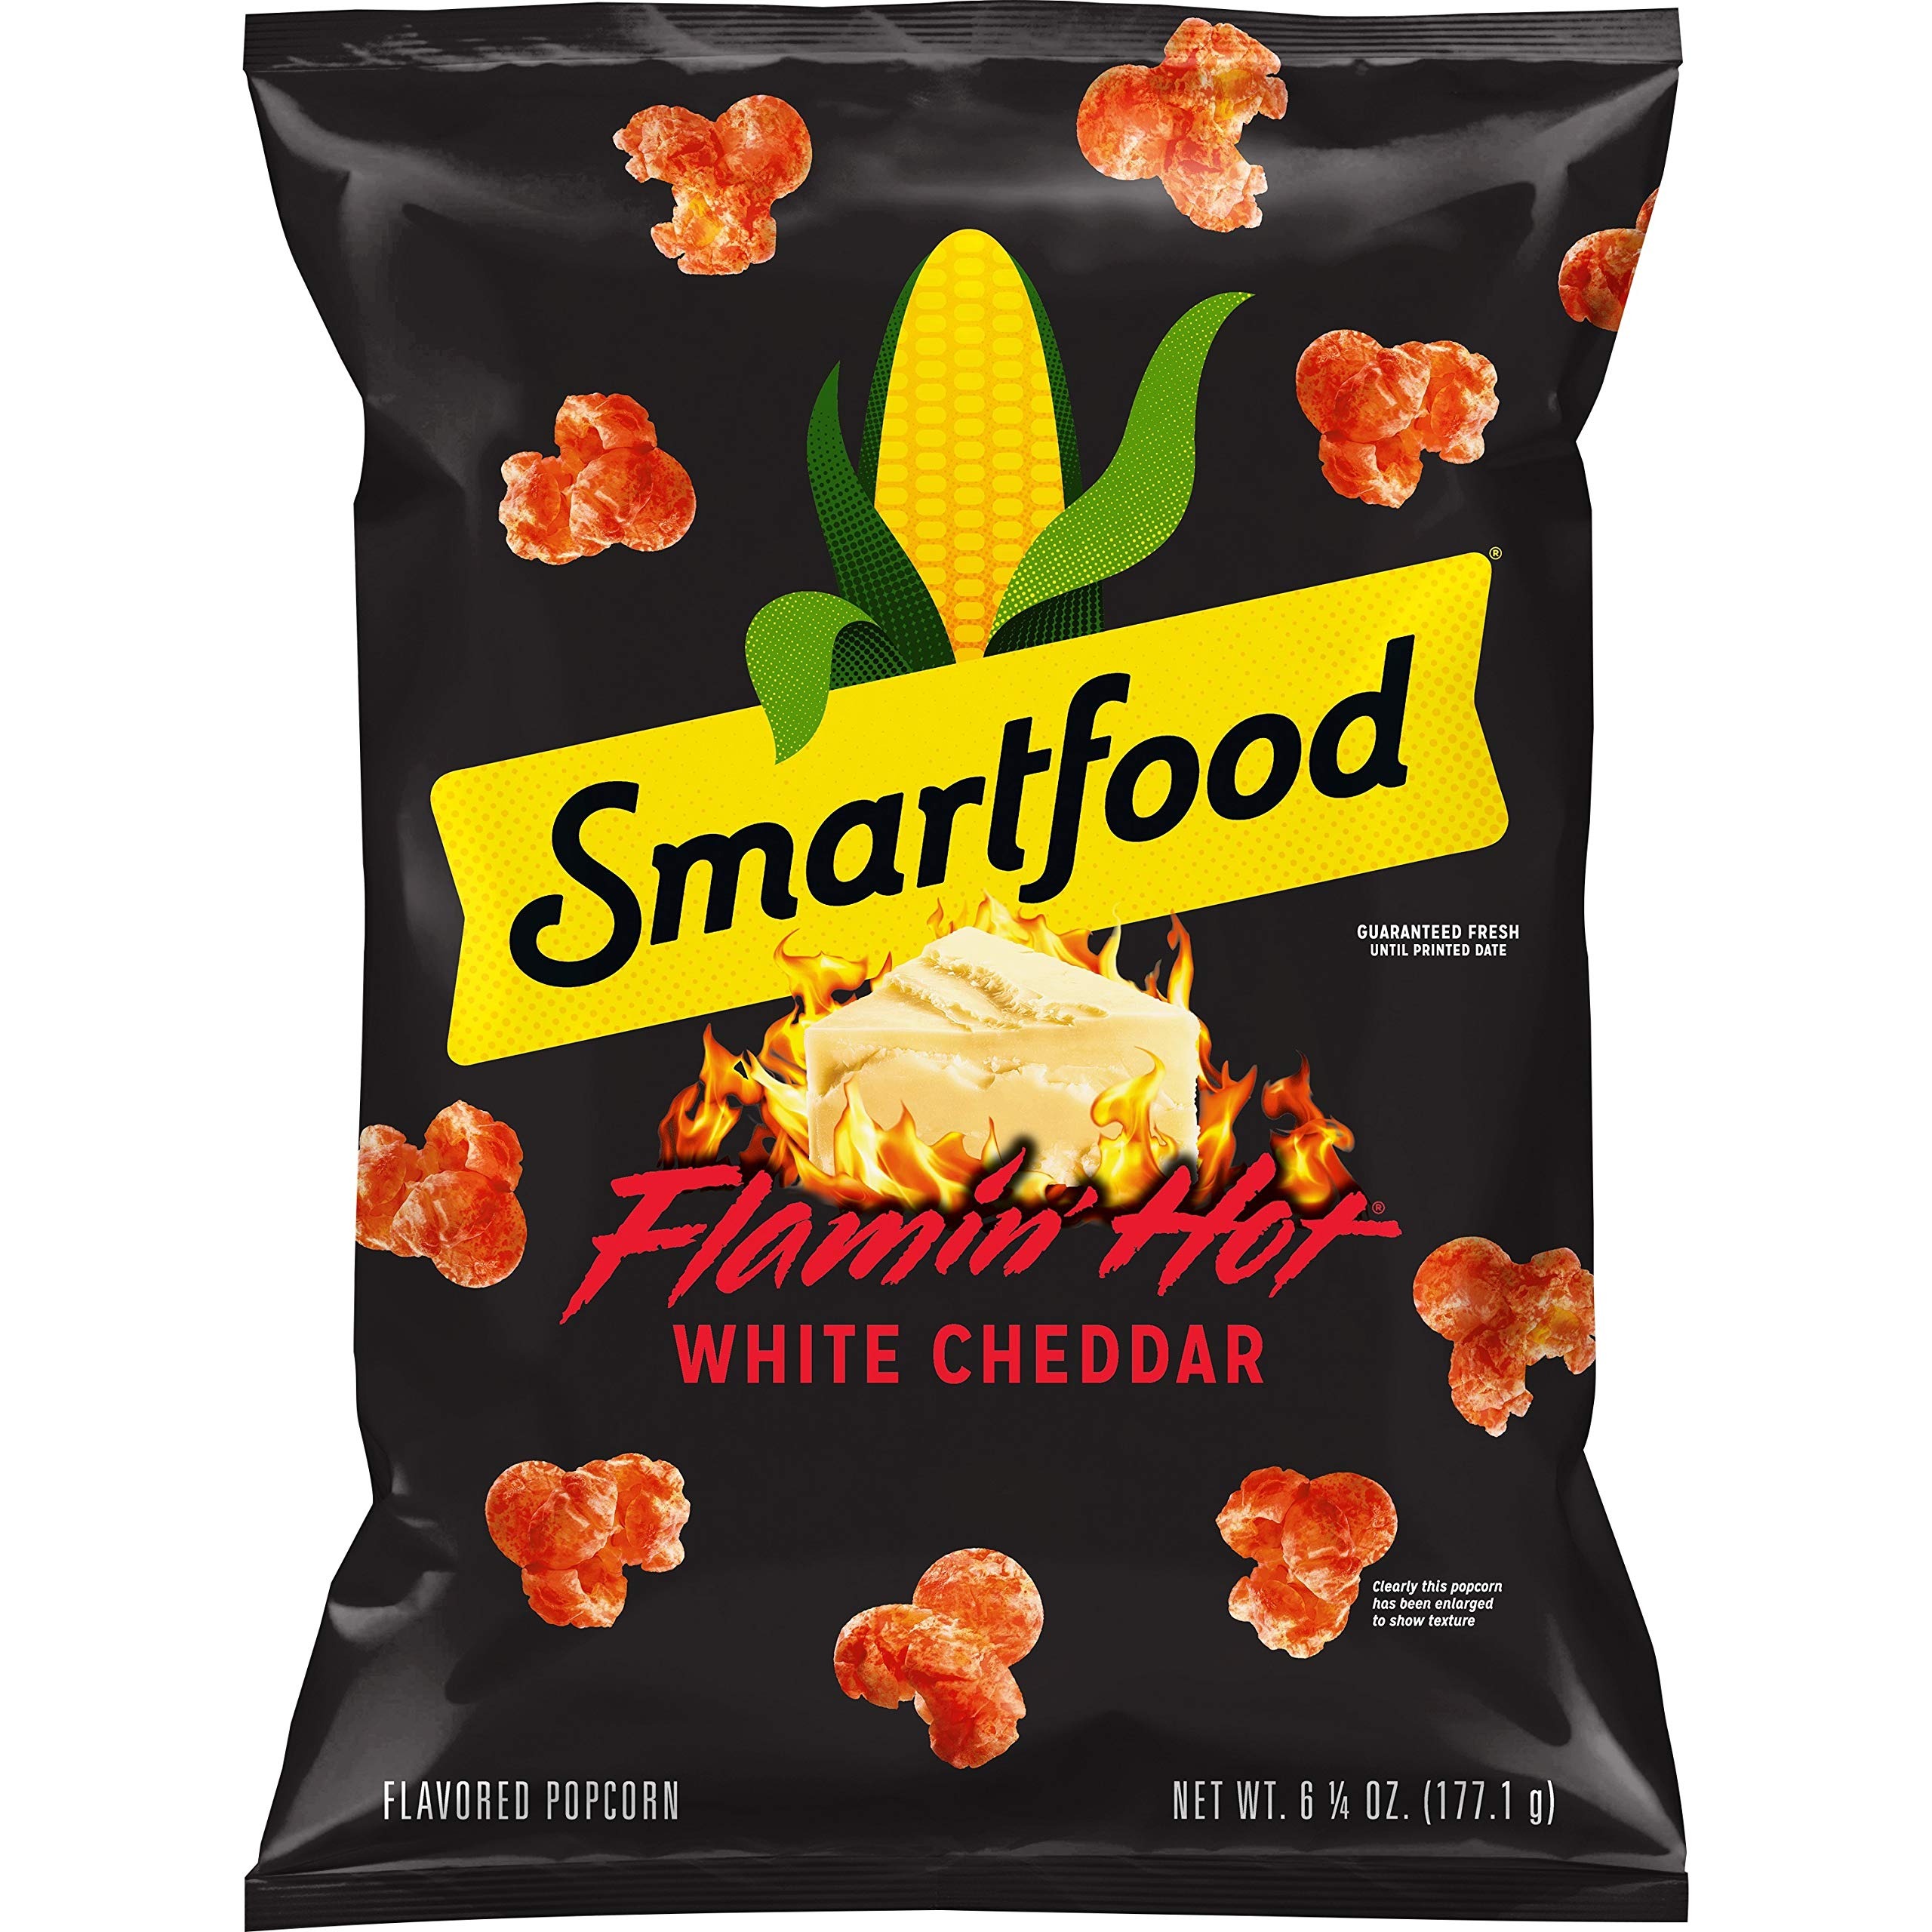
Item Name: Smartfood Popcorn, Flamin' Hot White Cheddar, 6.25oz Bag
Bullet Point 1: Includes 1 (6.25oz) bag of Smartfood Popcorn, Flamin' Hot White Cheddar flavor
Bullet Point 2: Smartfood Popcorn Flamin' Hot White Cheddar is here. Other snacks can go now. Air-popped popcorn tossed in the flavors of white cheddar cheese and plenty of Flamin' Hot heat.
Bullet Point 3: The popcorn flavor you didn't even know you were waiting for.
Bullet Point 4: Smartfood Flamin' Hot White Cheddar Popcorn: Gluten-Free, No Artificial Flavors, 15g Whole Grains Per Serving
Bullet Point 5: Air-Popped White Cheddar Flamin' Hot Popcorn
Value: 6.2
Unit: Ounce

Price: 5.19